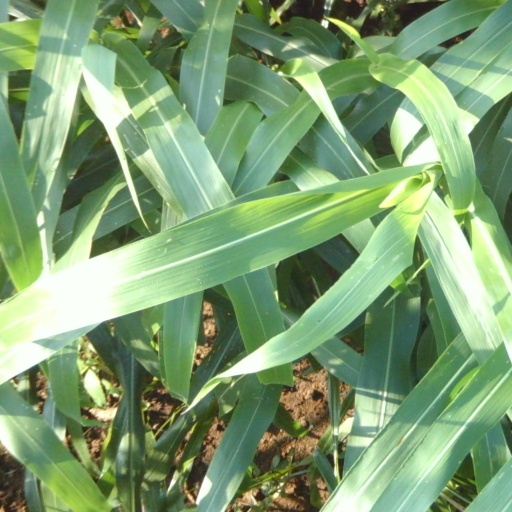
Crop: sorghum